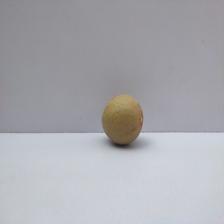
Size: Small